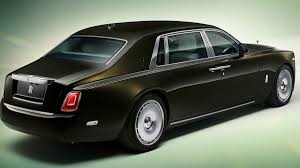
Vehicle type: Cars